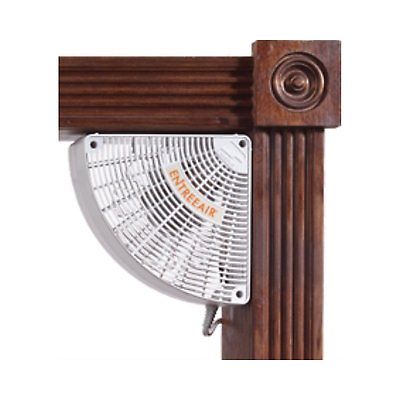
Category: fan